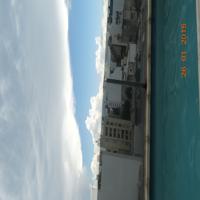
Weather: cloudy or overcast